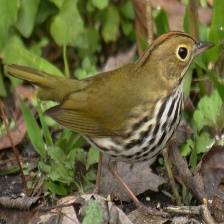
Species: OVENBIRD
Scientific name: SEIURUS AUROCAPILLA